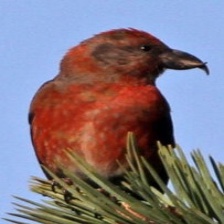
Species: RED CROSSBILL
Scientific name: LOXIA CURVIROSTRA